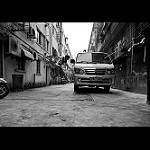
Label: B & W